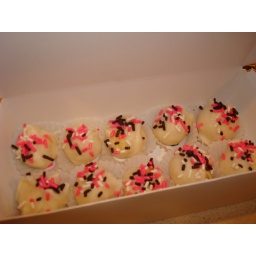
mother's day cake balls for my mom. vanilla cake balls dipped in vanilla candy melts